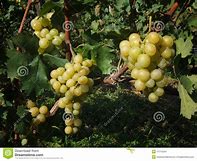
Label: Grapes